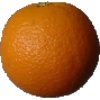
Label: orange